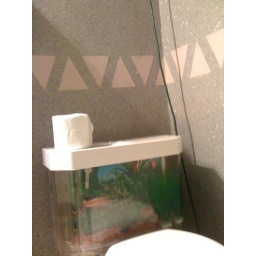
The bathroom at a bad Mexican restaurant in Columbus, Ohio: sparkle spackle, pink triangles, and a fish tank toilet tank.